Childbirth in rural Appalachia

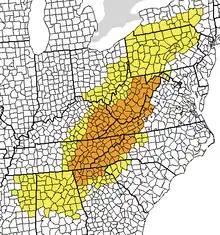
Map of Appalachia.

As of 1999 there were 81 counties in the region that had no hospitals and 203 had a single hospital. Large cities in the region, such as Pittsburgh and Birmingham, had more access to hospitals, including teaching hospitals and medical schools, than the typical Appalachian county.